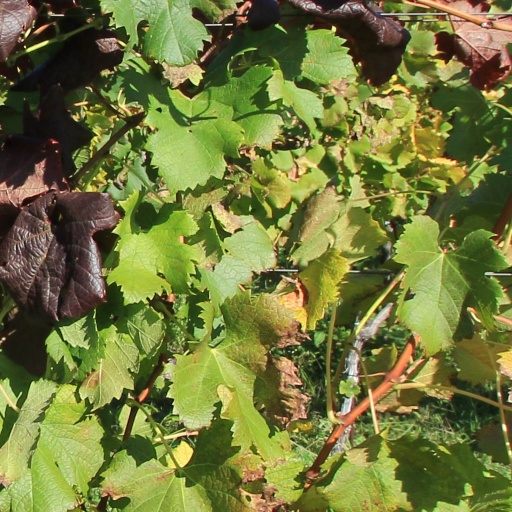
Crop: grape